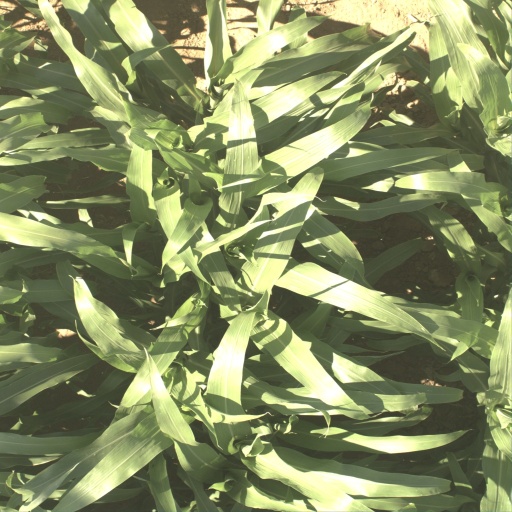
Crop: sorghum